Botany

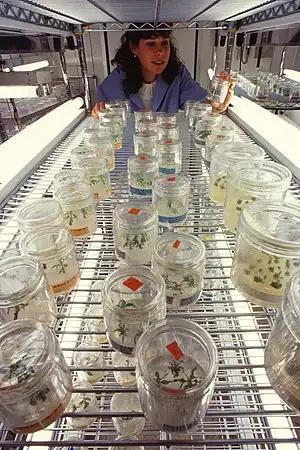
Micropropagation of transgenic plants

20th century developments in plant biochemistry have been driven by modern techniques of organic chemical analysis, such as spectroscopy, chromatography and electrophoresis. With the rise of the related molecular-scale biological approaches of molecular biology, genomics, proteomics and metabolomics, the relationship between the plant genome and most aspects of the biochemistry, physiology, morphology and behaviour of plants can be subjected to detailed experimental analysis. The concept originally stated by Gottlieb Haberlandt in 1902 that all plant cells are totipotent and can be grown "in vitro" ultimately enabled the use of genetic engineering experimentally to knock out a gene or genes responsible for a specific trait, or to add genes such as GFP that report when a gene of interest is being expressed. These technologies enable the biotechnological use of whole plants or plant cell cultures grown in bioreactors to synthesise pesticides, antibiotics or other pharmaceuticals, as well as the practical application of genetically modified crops designed for traits such as improved yield.